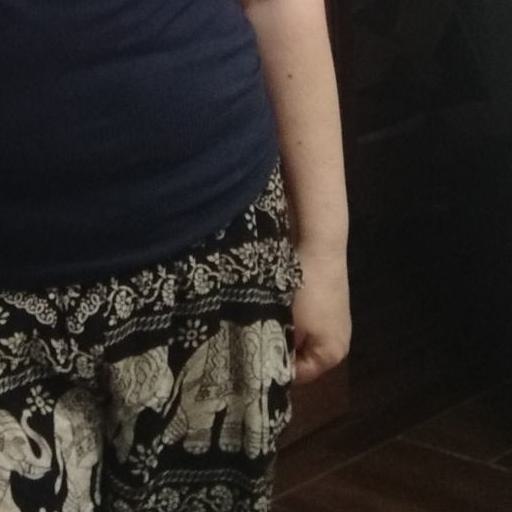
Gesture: no_gesture